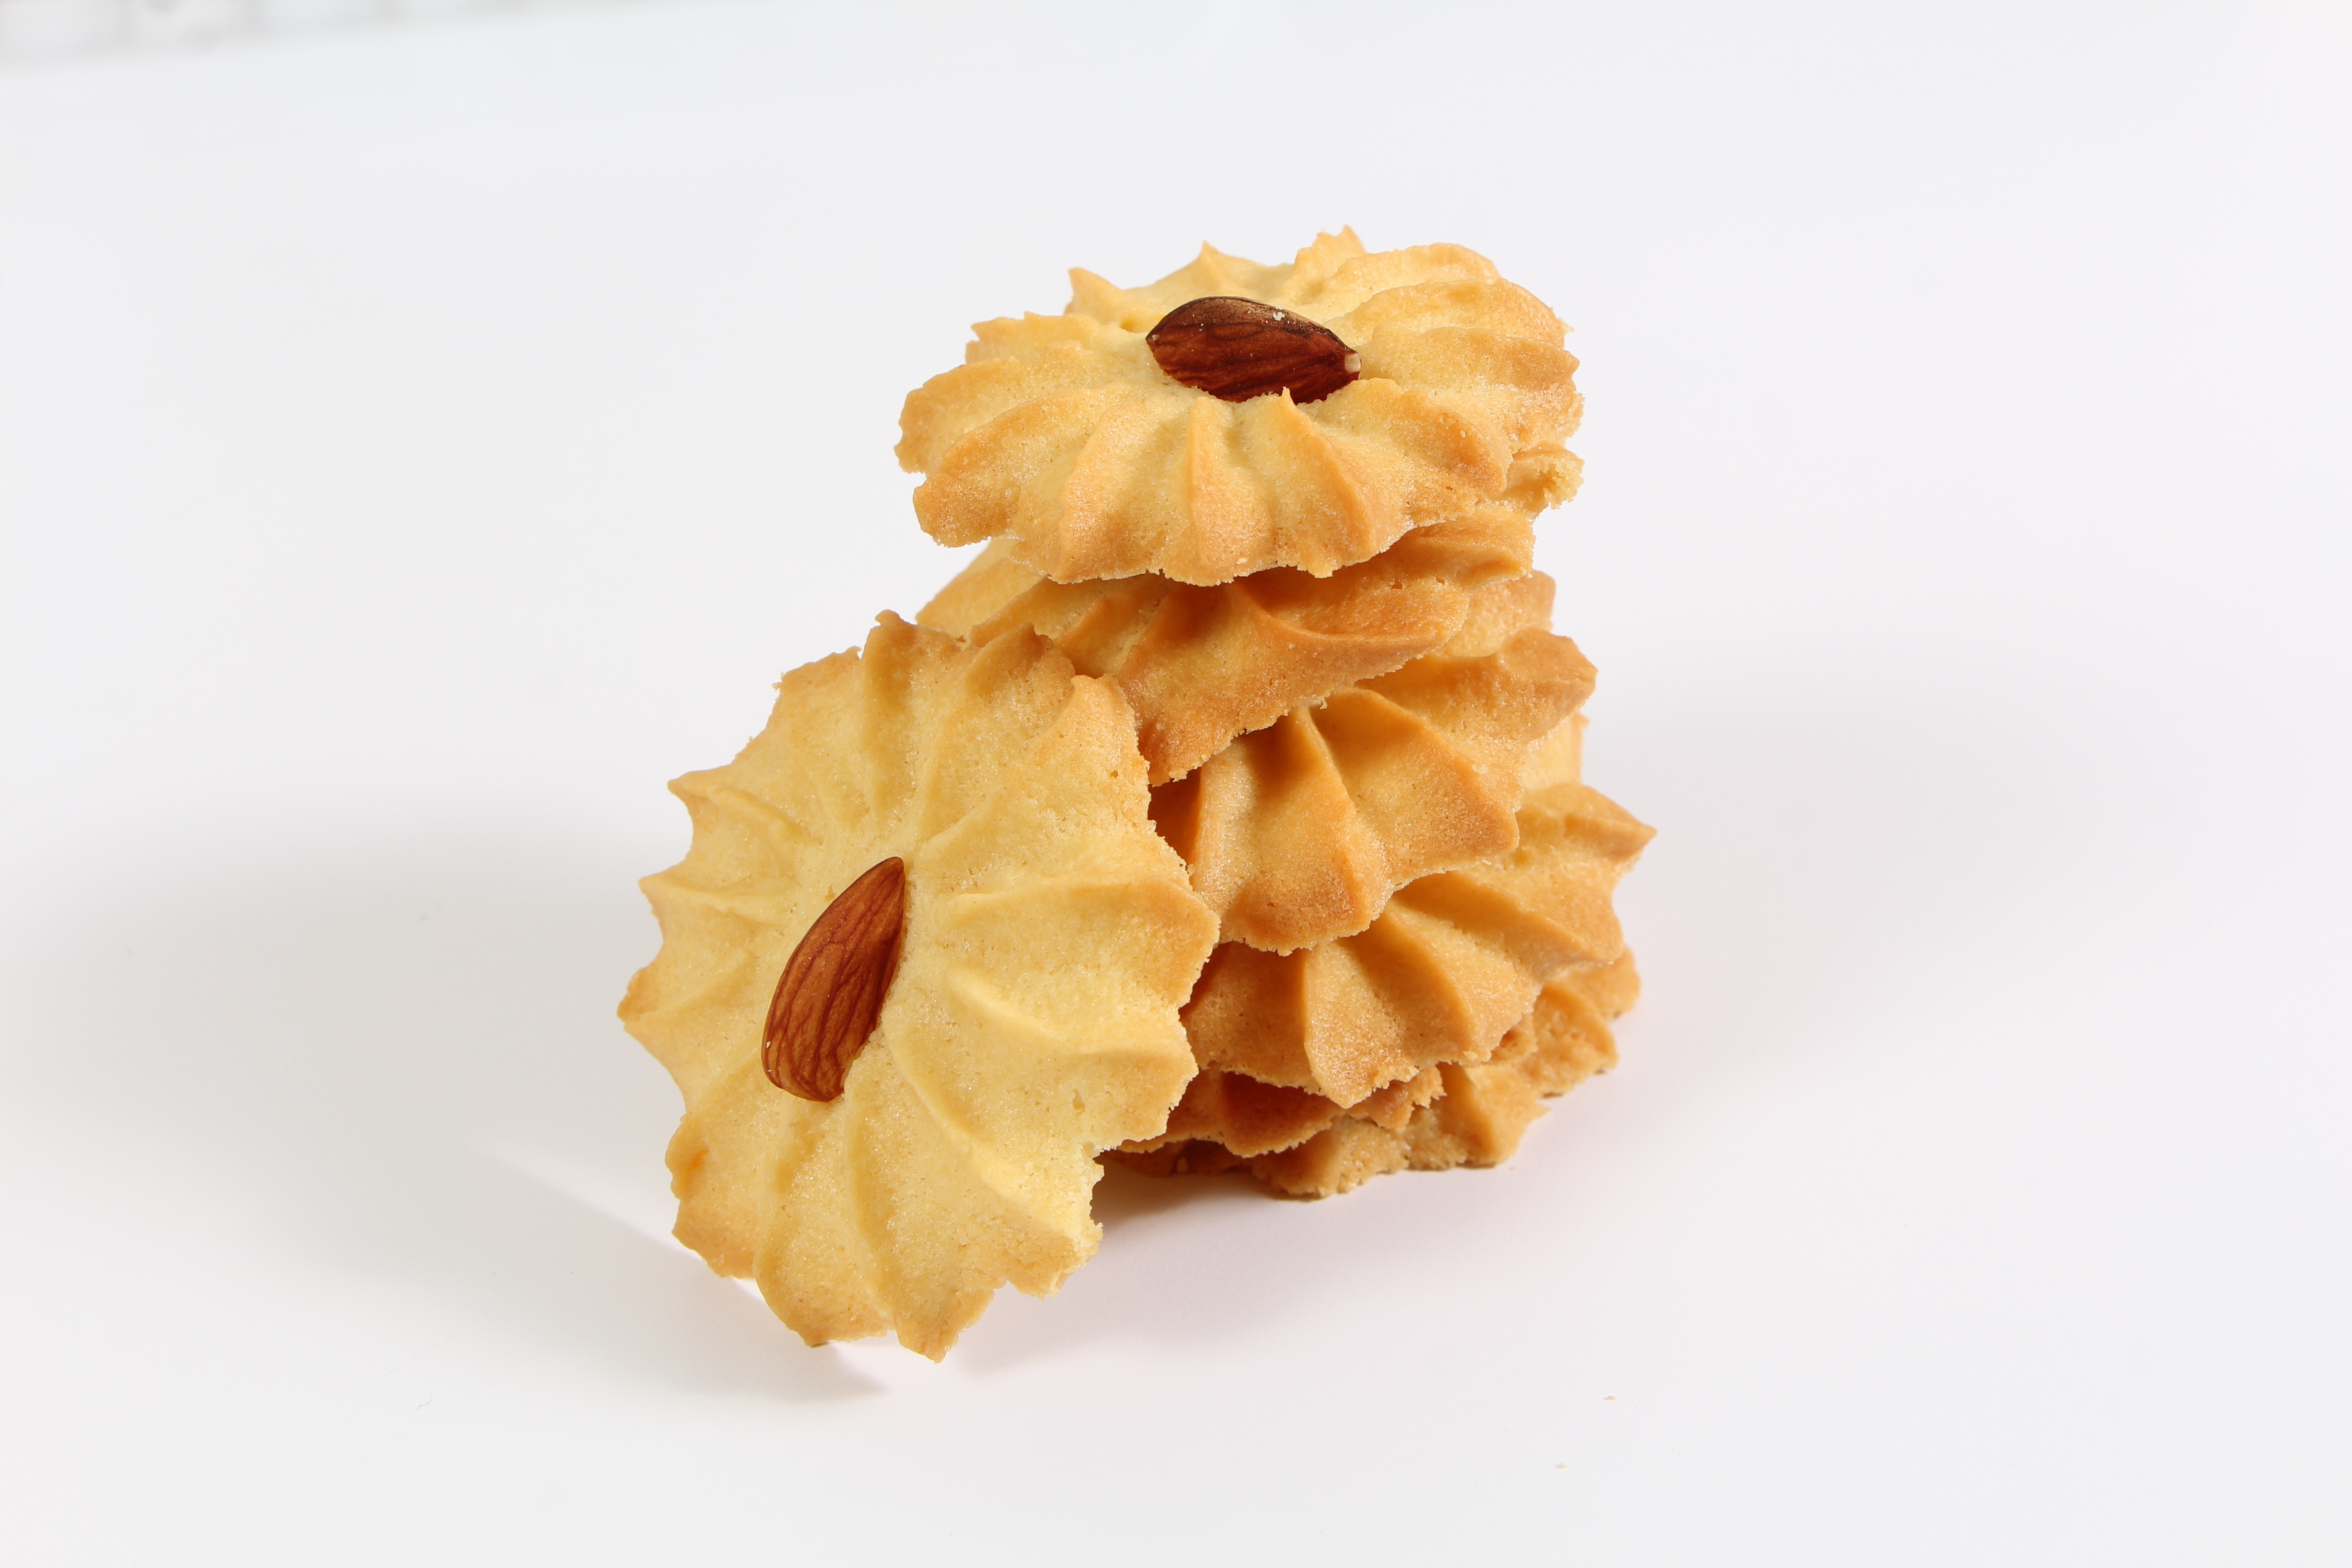
plant, fruit, sweet, leaf, flower, petal, pattern, food, produce, breakfast, baking, dessert, delicious, bread, bakery, cookies, sweets, flavor, of the blank, flowering plant, foodstuff, junk food, caucasian cuisine, the flour, land plant, snack food, the oven